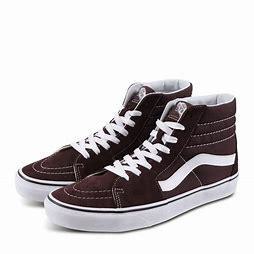
Brand: Vans
Model: UA SK8 Hi